Umm Qasr Port

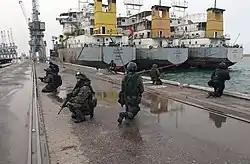
Polish GROM troops on alert immediately after the ports capture during the Battle of Umm Qasr

The Battle of Umm Qasr was the first military confrontation in the Iraq War, with its objective the capture of the port.